Rosslyn Chapel

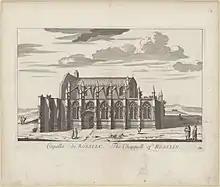
The chapel, ca. 1693.

The Rosslyn Chapel Trust was established in 1995, with the purpose of overseeing its conservation and its opening as a sightseeing destination. The chapel underwent an extensive programme of conservation between 1997 and 2013. This included work to the roof, the stone, the carvings, the stained glass and the organ. A steel canopy was erected over the chapel roof for fourteen years. This was to prevent further rain damage to the church and also to give it a chance to dry out properly. Three human skeletons were found during the restoration. Major stonework repairs were completed by the end of 2011. The last major scaffolding was removed in August 2010.